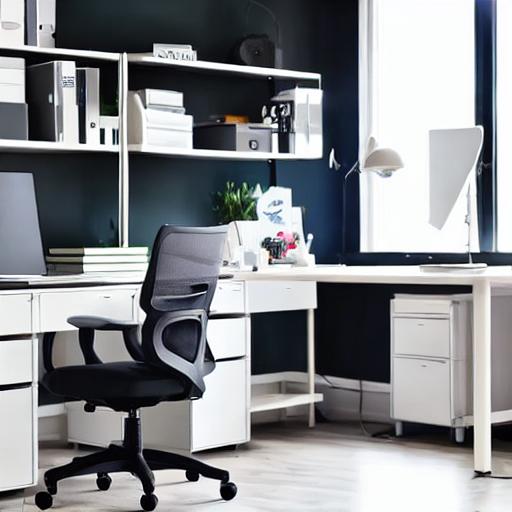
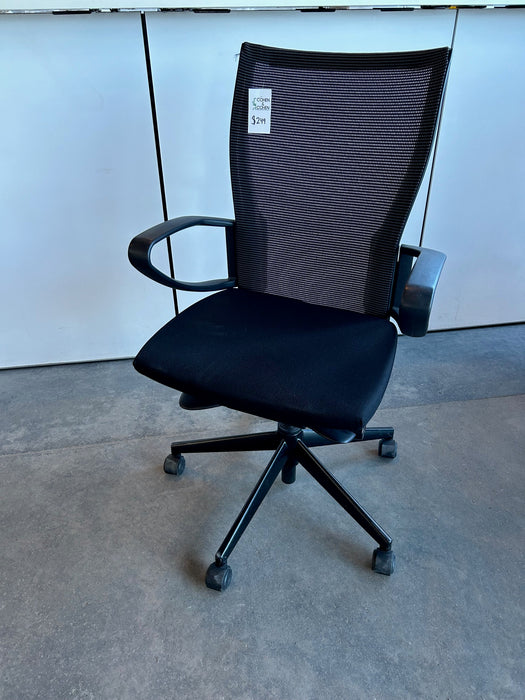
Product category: items_chair
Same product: no